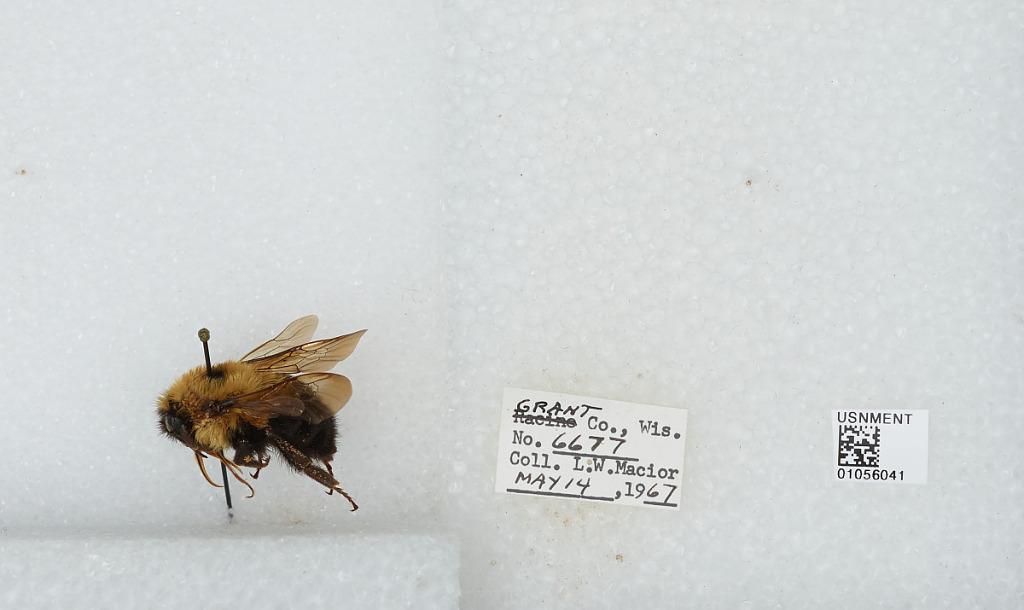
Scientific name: Bombus (Pyrobombus) bimaculatus Cresson
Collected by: L. Macior
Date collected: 1967-5-14
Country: United States
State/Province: Wisconsin
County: Grant
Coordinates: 42.87, -90.72